Danial Hakimi

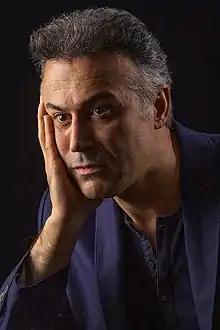

Danial Hakimi is an Iranian film, stage, TV, and radio actor/director born on March 6, 1963, in Shahrud, Iran.